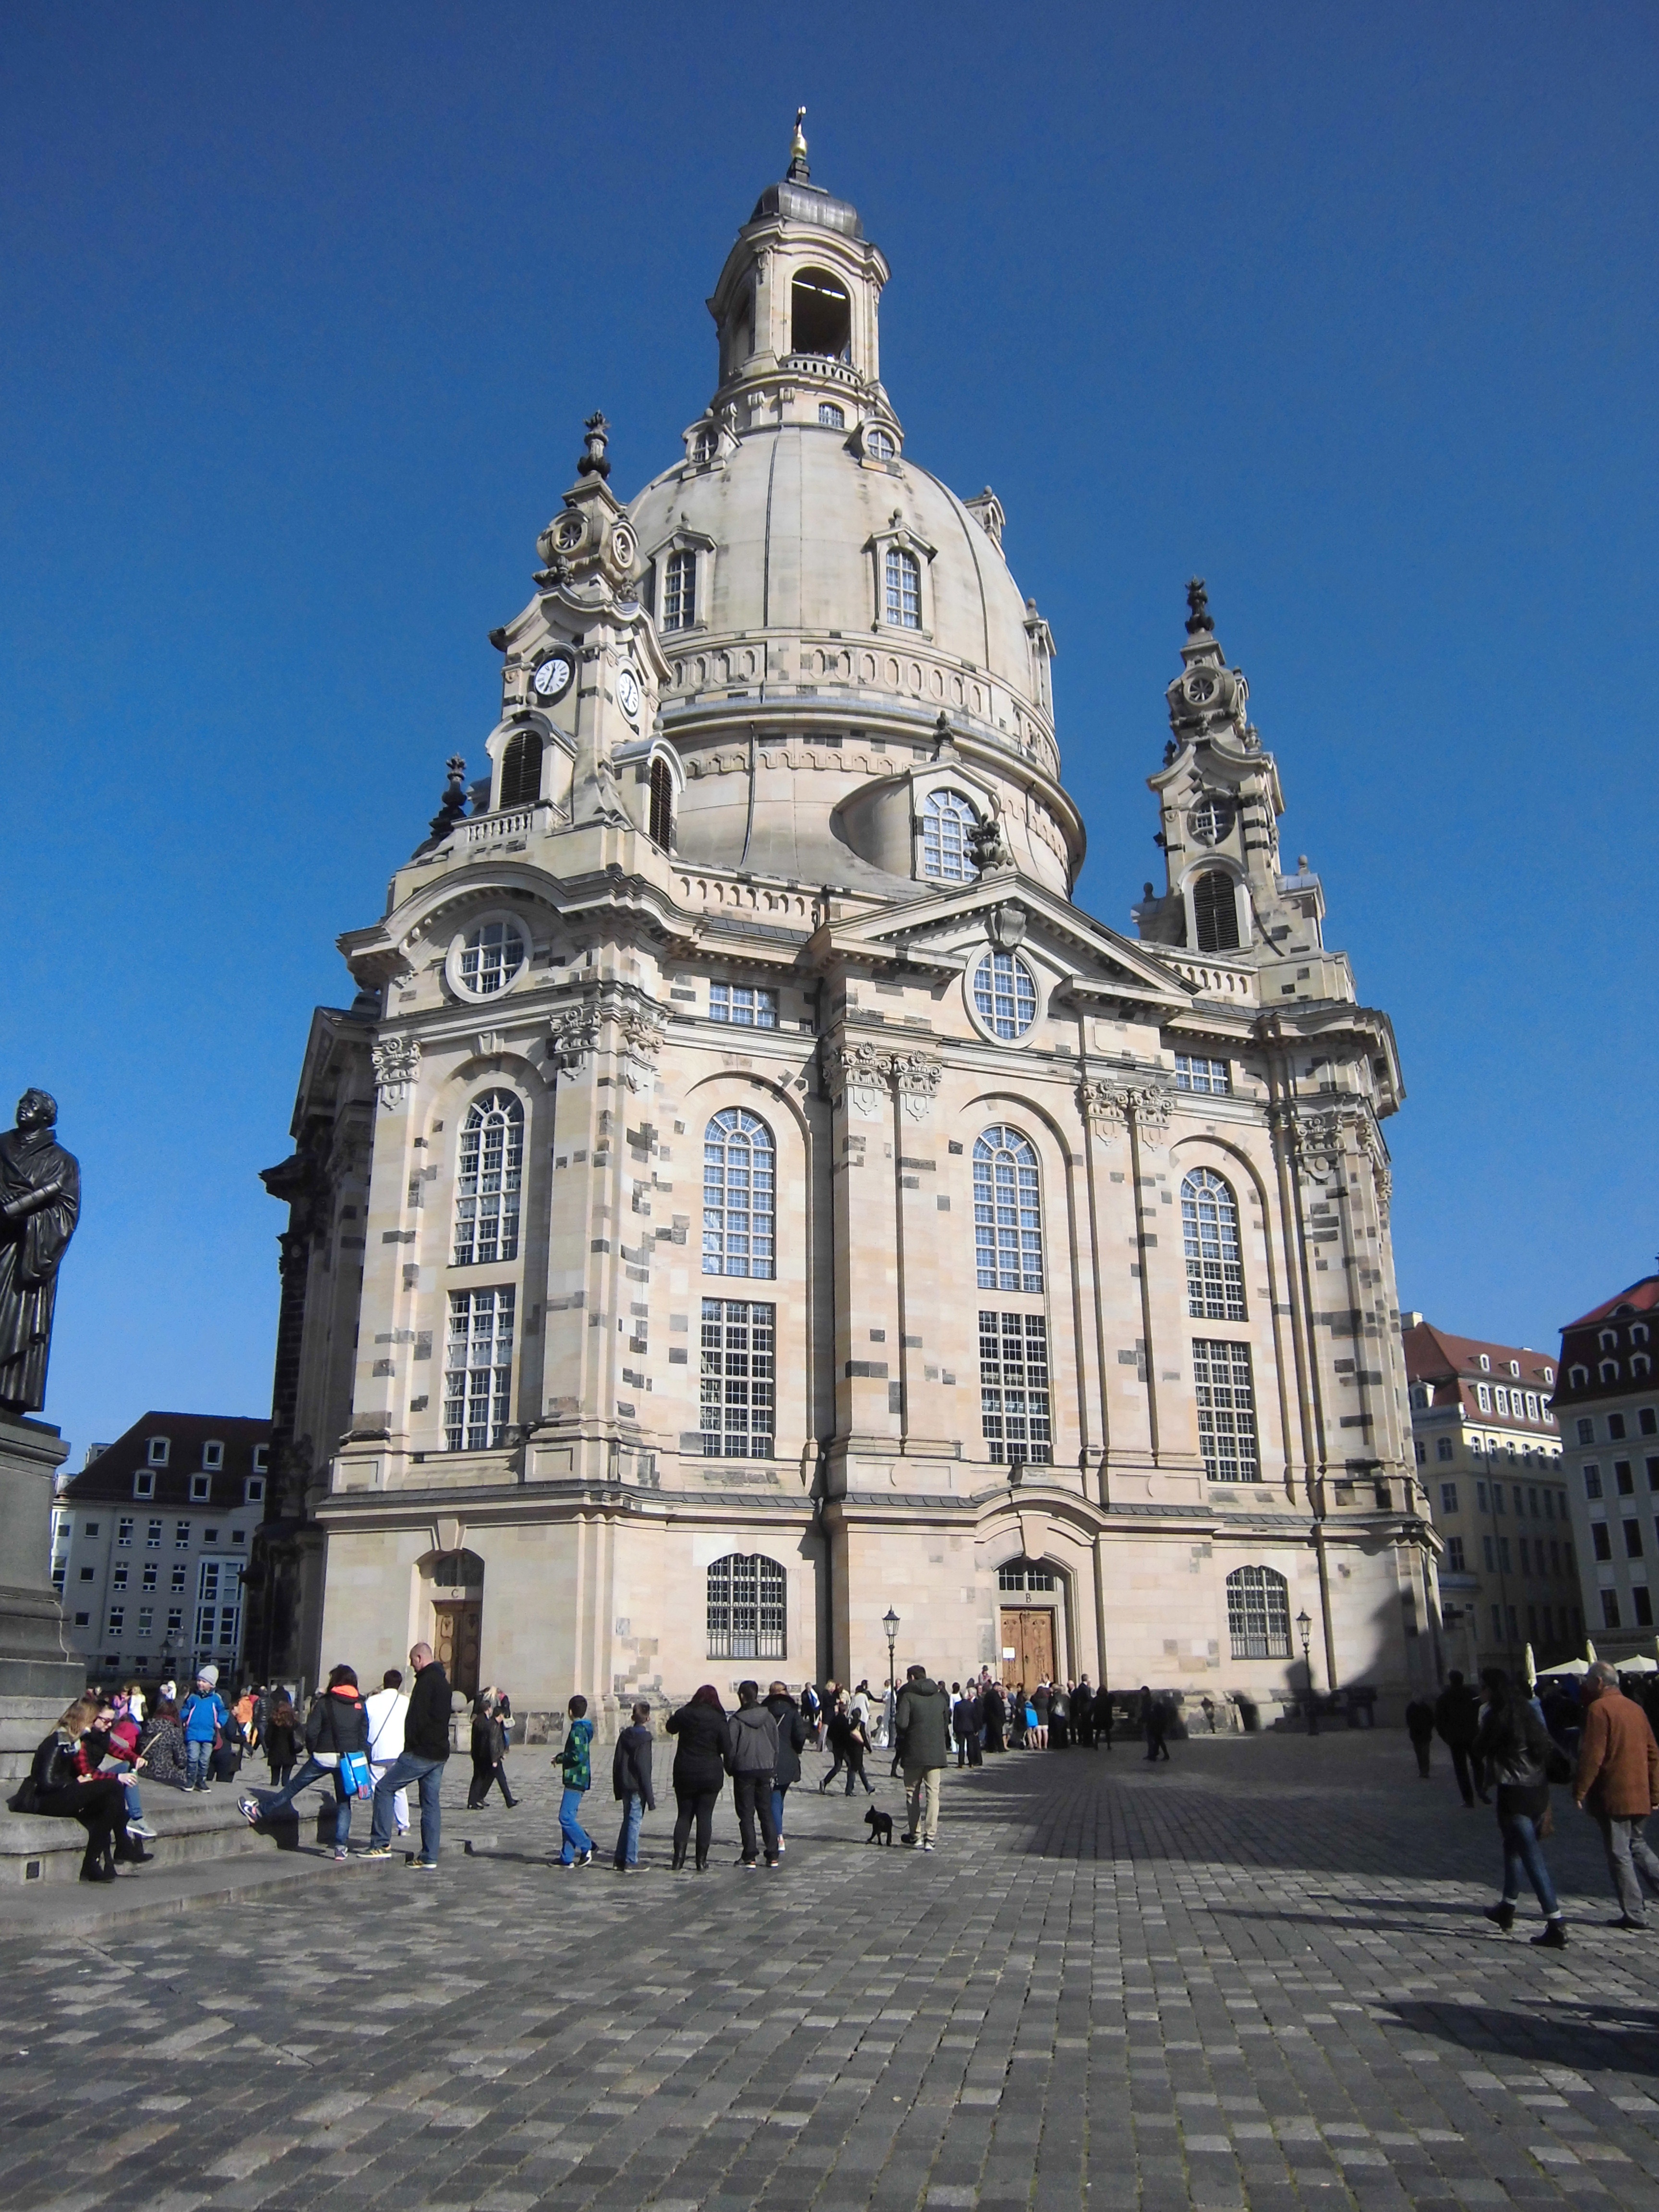
architecture, town, building, city, monument, cityscape, tower, plaza, landmark, facade, church, cathedral, tourism, place of worship, spire, germany, town square, basilica, reunion, frauenkirche, saxony, dresden, metropolis, neumarkt, tours